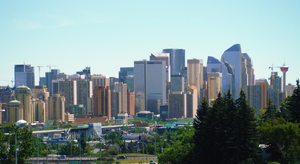
Cet article présente une liste des cités de l'Alberta. Elle recense toutes les municipalités de la province canadienne de l'Alberta ayant le statut juridique de cité. En date de juillet 2016, l'Alberta compte 18 cités. Celles-ci sont classées par ordre alphabétique dans un tableau triable comprenant leur nom, la région dans laquelle elles se situent, leur date d'incorporation en tant que cité, la taille de leur conseil municipal, leur population selon le recensement municipal le plus récent, le recensement du Canada de 2011 et le recensement du Canada de 2006, le changement démographique entre 2006 et 2011, leur superficie ainsi que leur densité de population.
Les communautés sont des entités administratives assurant la gestion territoriale qui sont établies sous dix différents types de corporations municipales dans la province canadienne de l'Alberta. Elles incluent les municipalités urbaines, les municipalités spécialisées, les municipalités rurales, les établissements métis et les réserves indiennes. Les municipalités urbaines incluent elles-mêmes les cités, les villes, les villages et les villages d'été. De leurs côtés, les municipalités rurales incluent les districts municipaux, les districts d'amélioration et les aires spéciales. Tous les types de municipalité sont gouvernés par les résidents et ont été incorporés sous des lois provinciales diverses, à l'exception des districts d'amélioration qui sont gouvernés par le gouvernement provincial ou fédéral ainsi que les réserves indiennes qui sont gouvernées par les Premières Nations locales sous juridiction fédérale.